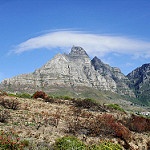
Label: mountain